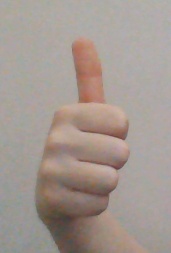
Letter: aleff